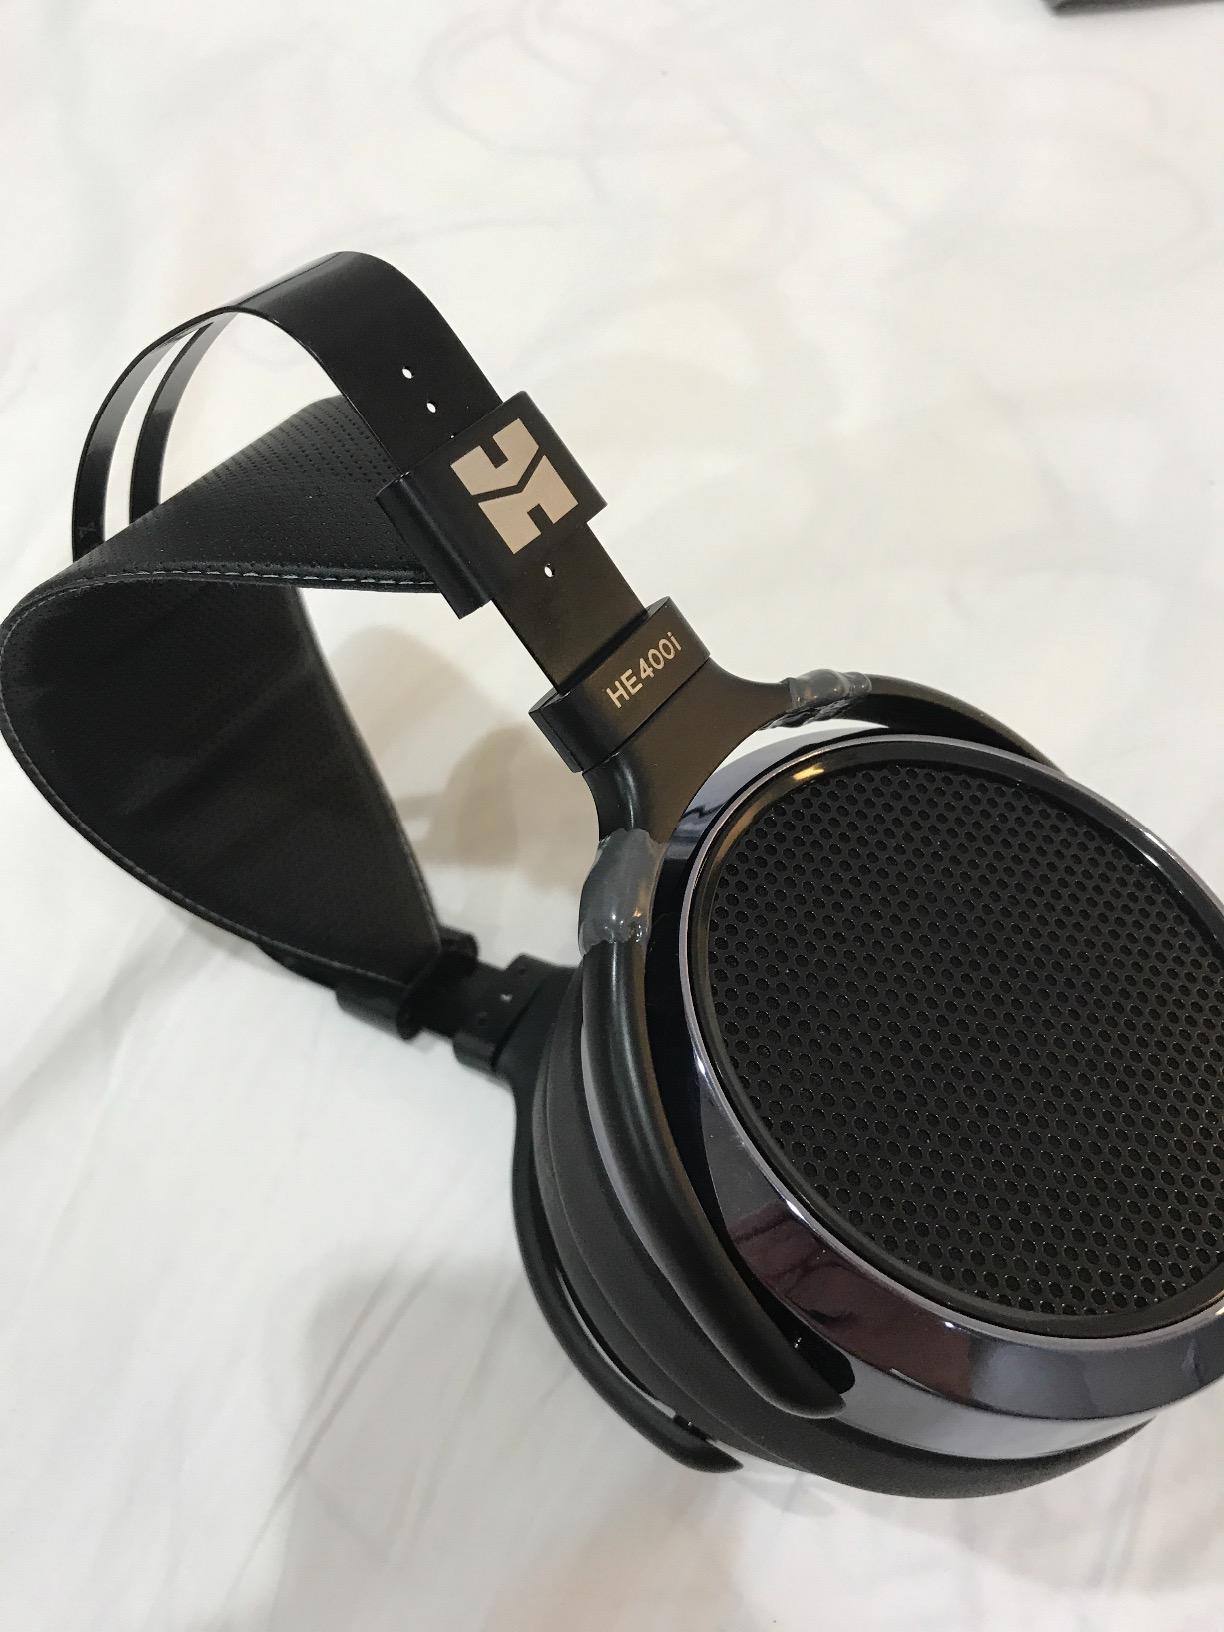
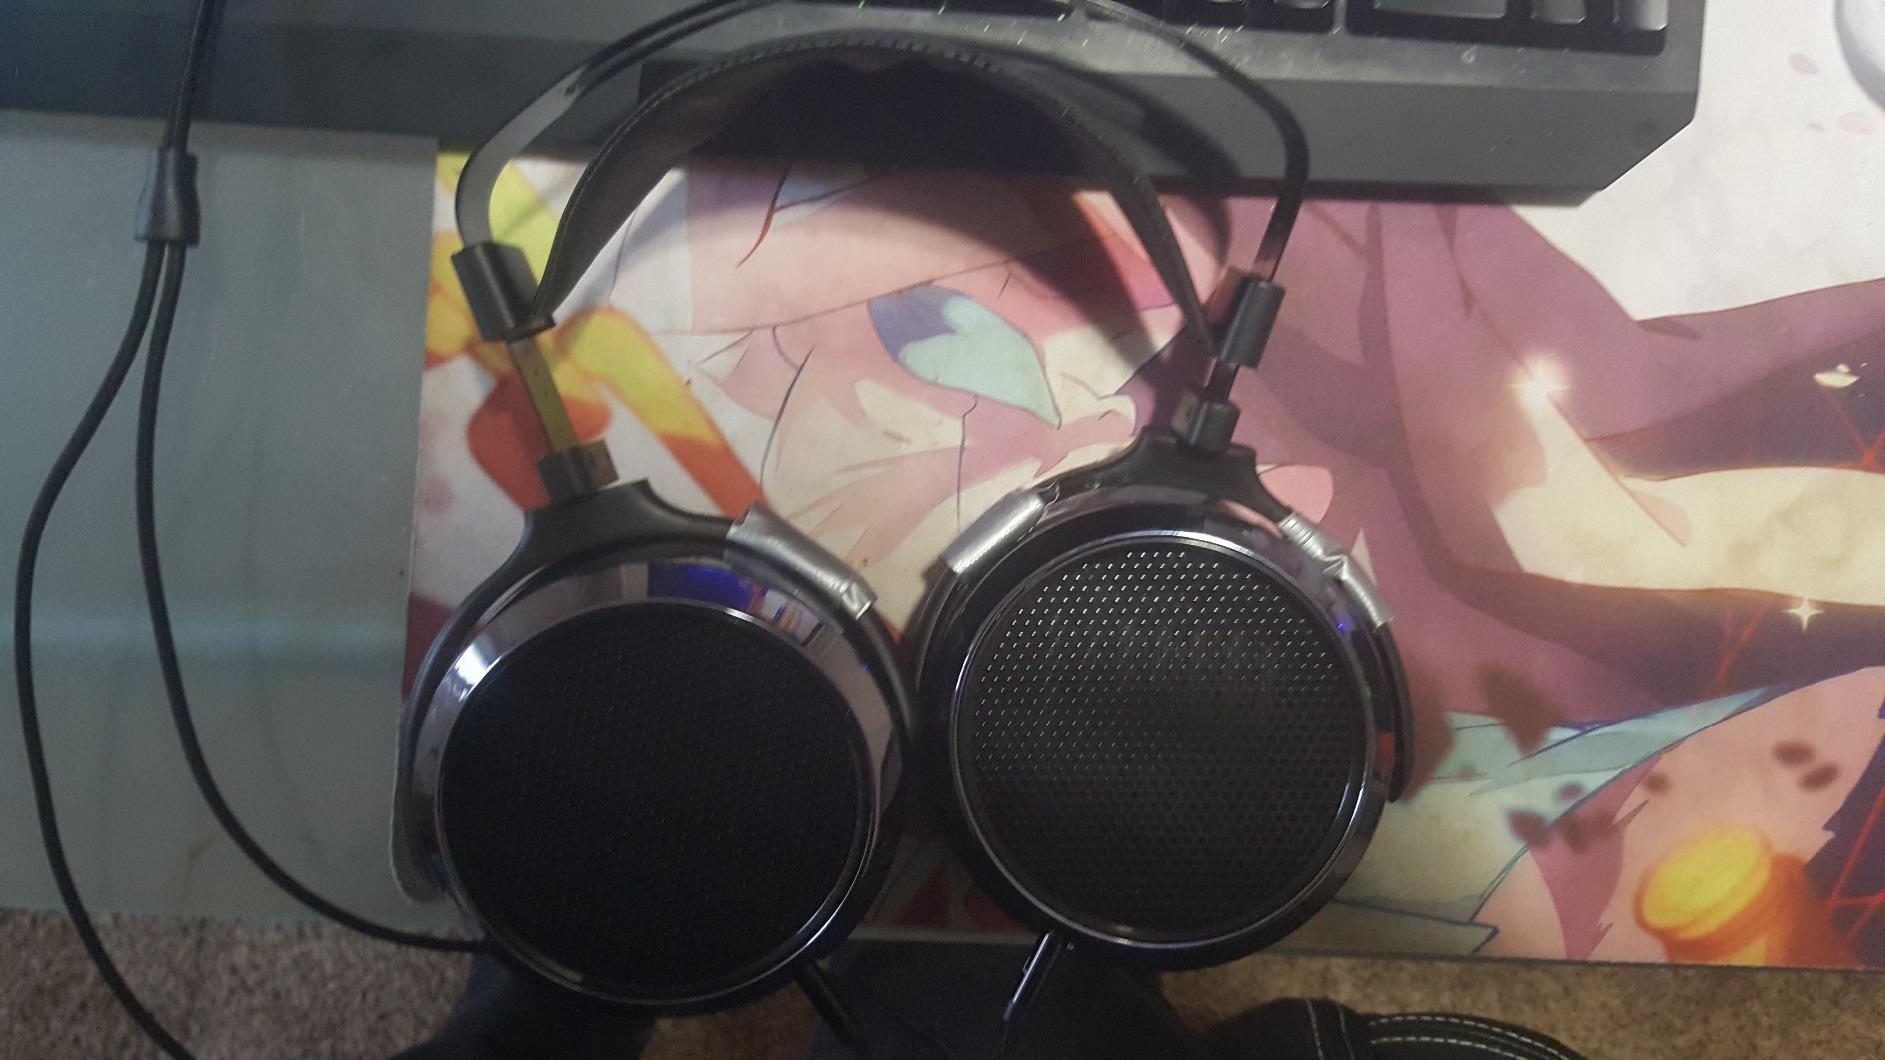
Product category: headphones
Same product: yes